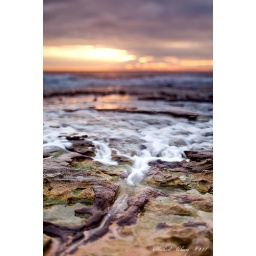
The surviving water that made it over the rock rushes along the mini-canals etched into the rock. Turimetta Beach, Sydney.